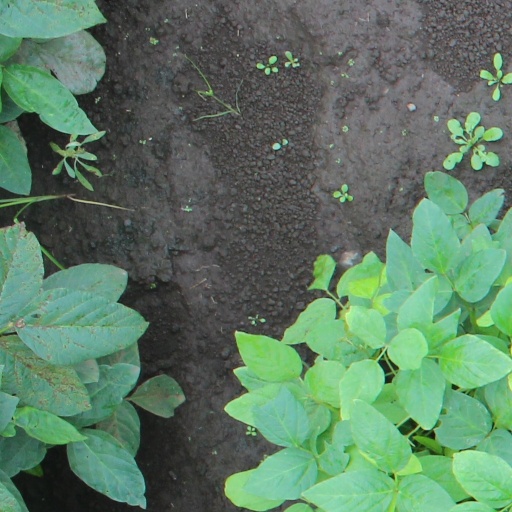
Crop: soybean